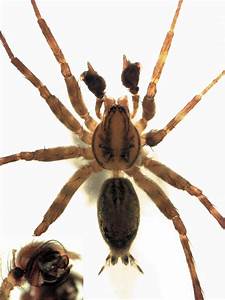
Label: ragno